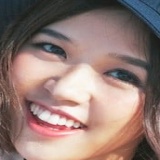
ca sĩ Suni Hạ Linh